Describe the emotion expressed in this image:  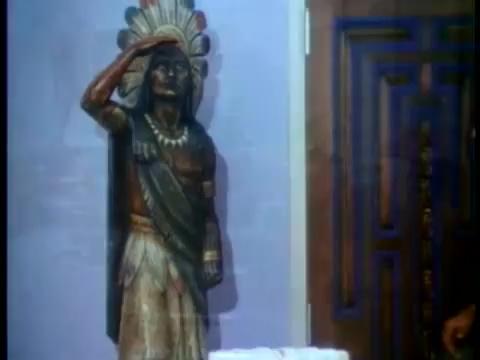
This person displays Fear, valence and arousal with low intensity.